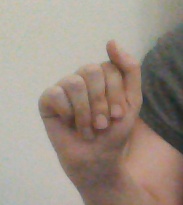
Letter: saad